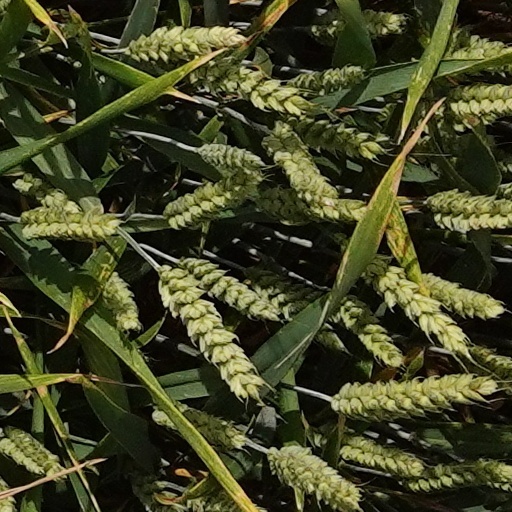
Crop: wheat